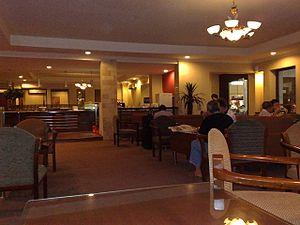
L'aéroport international Ahmad-Yani est l'aéroport de Semarang, la capitale de la province de Java central en Indonésie. Jusqu'en 1966, c'était uniquement une base de l'armée de l'air indonésienne.